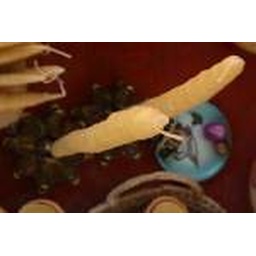
handdipped pure beeswax taper candle (stick),burning time 15-20 hrs, price is $4,6 for $20,wholesale price for quantities above 20=$3(ie 20 for $60)